Jack Bauer

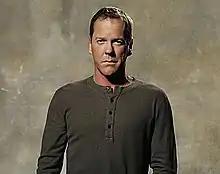
Kiefer Sutherland as Jack Bauer

Jack Bauer is a fictional character and the protagonist of the Fox television series "24". Throughout the majority of the series' running, Bauer serves as a key member of the fictional CTU and other institutions. Bauer's job usually involves helping prevent major terrorist attacks on the United States, saving both civilian lives and government administrations. On many occasions, Jack does so at great personal expense, as those he thwarts subsequently target him and his loved ones. Bauer is not a crooked agent; though his frequent use of torture to gather information has generated much controversy and discussion.